Darling (2015 American film)

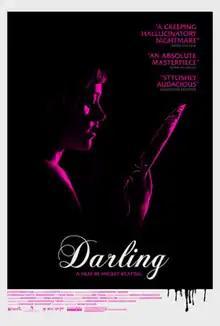
Theatrical release poster

Darling is a 2015 American psychological horror film written and directed by Mickey Keating. It stars Lauren Ashley Carter as a young woman who slowly goes insane after becoming a caretaker in a large New York City apartment. It also features Sean Young, Brian Morvant, Larry Fessenden, Helen Rogers, and John Speredakos. It premiered at the 2015 Fantastic Fest and released to limited theatres in the United States and VOD in April 2016.